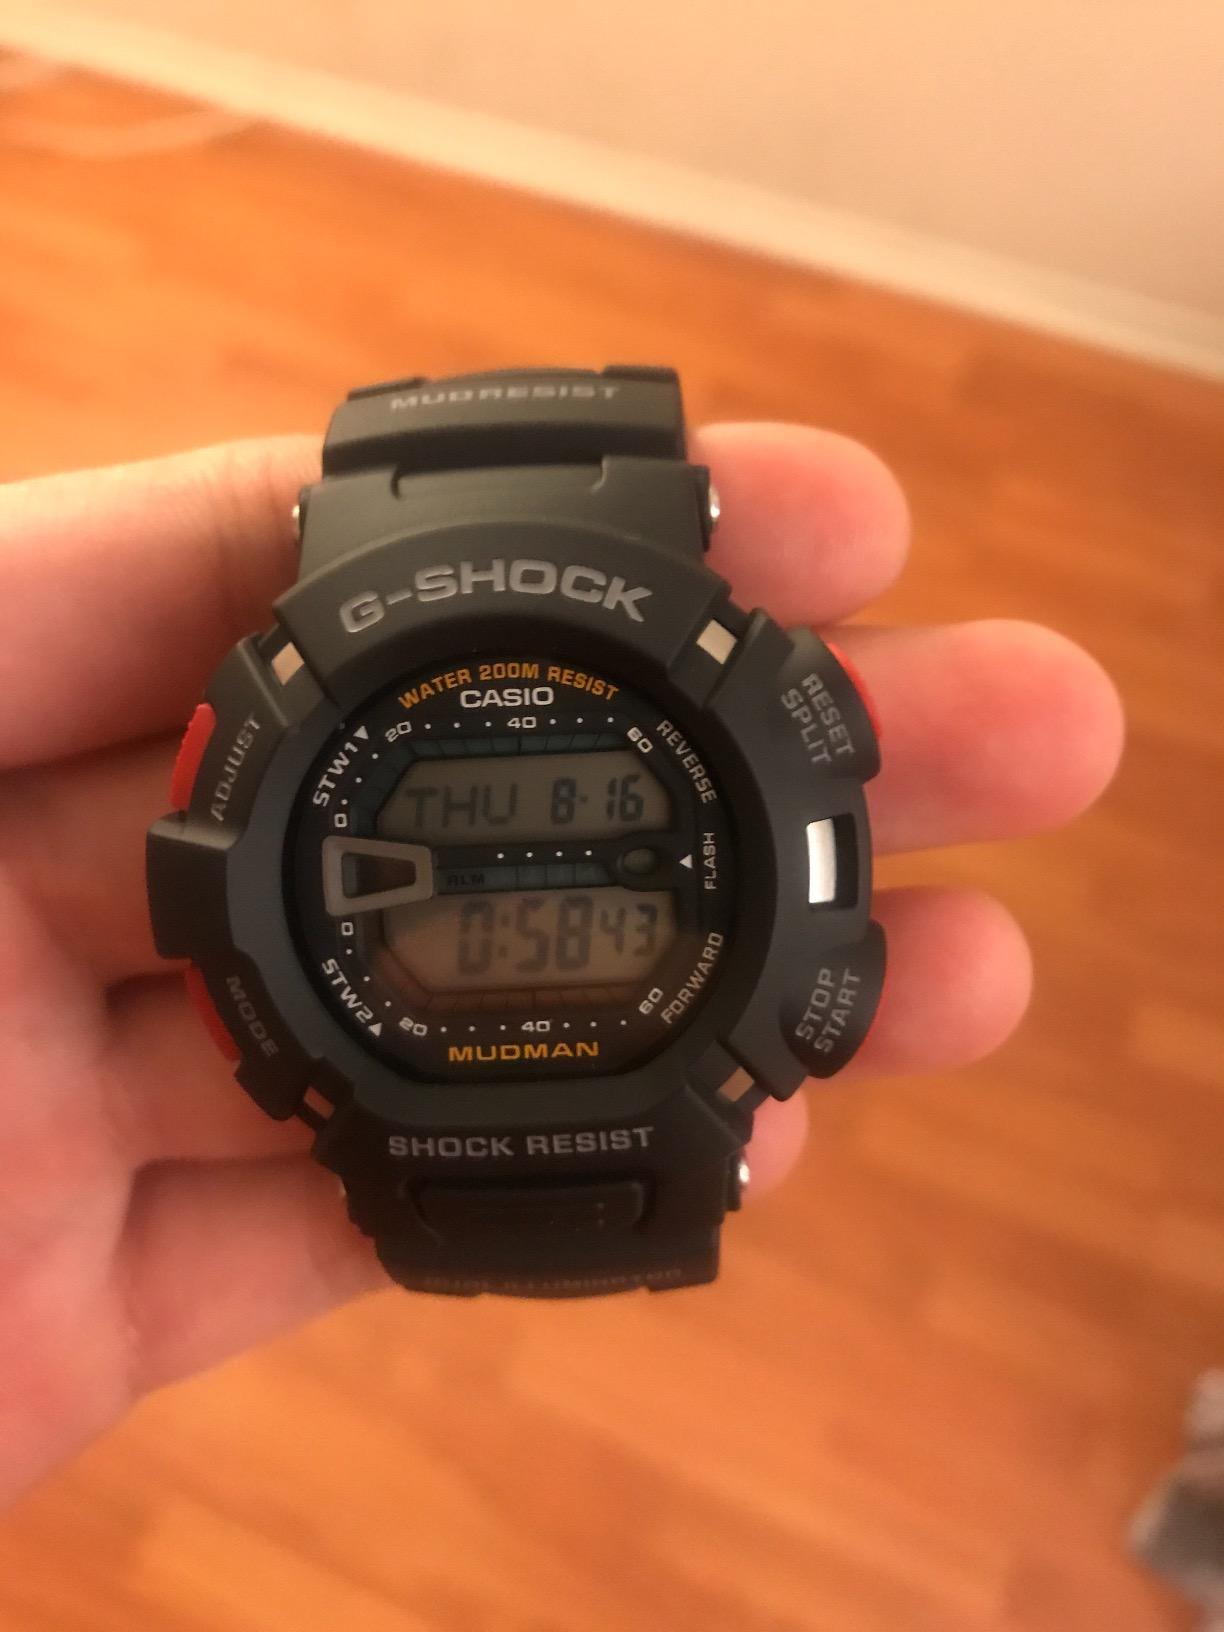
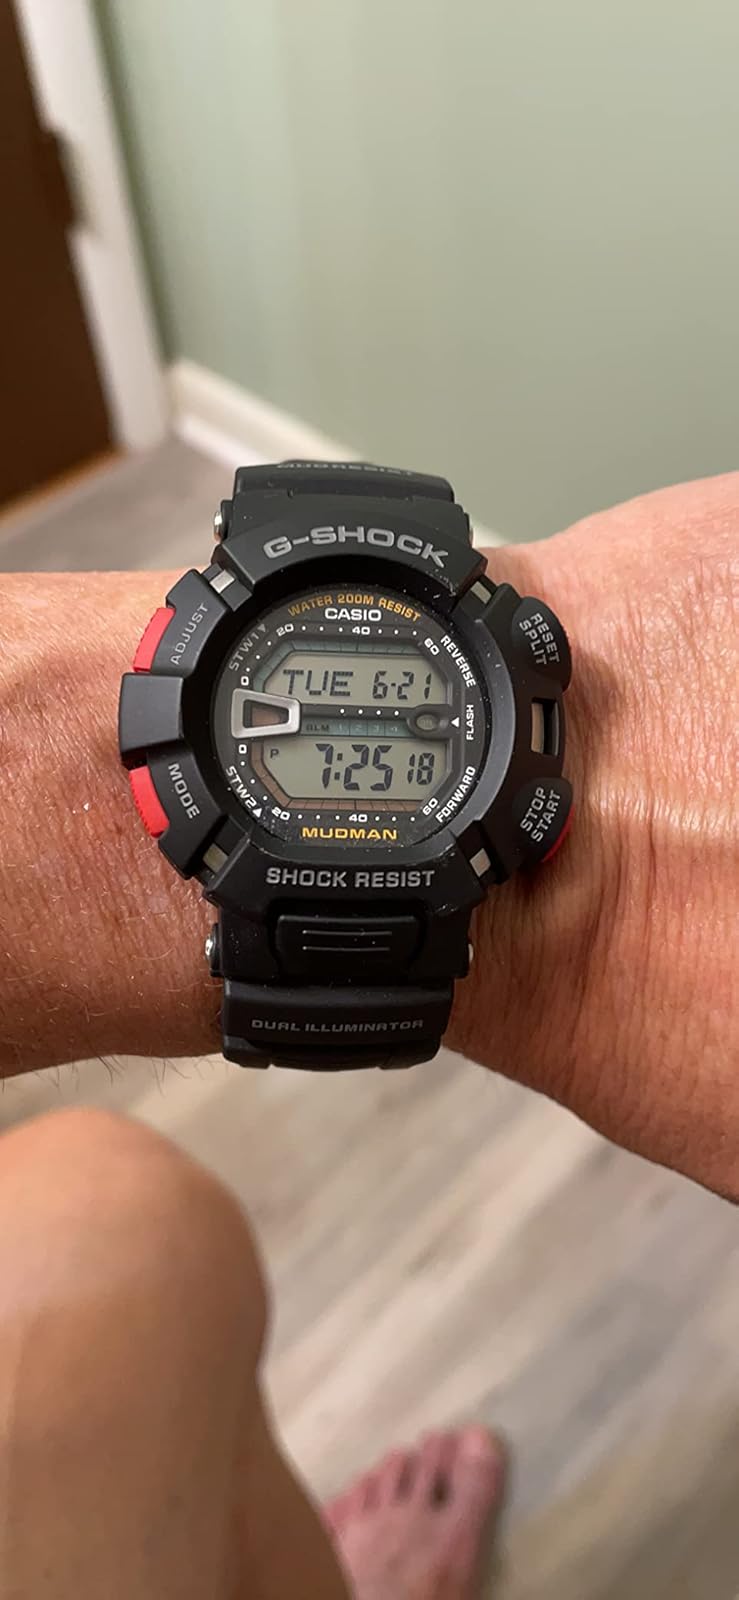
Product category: accessories_watch
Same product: yes